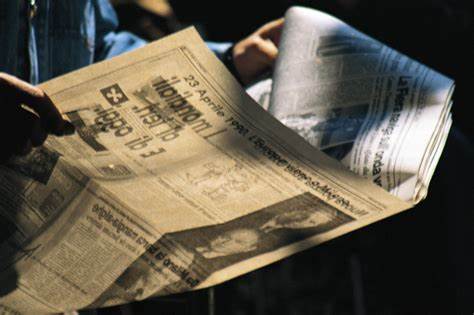
Waste category: paper